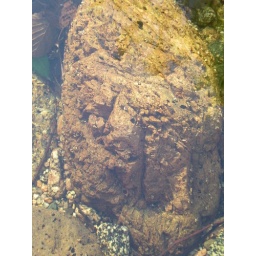
The rock 's face in the water